Angie Dickinson

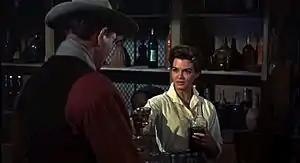
Dickinson with John Wayne in "Rio Bravo"

Dickinson's big-screen breakthrough role came in Howard Hawks' "Rio Bravo" (1959), in which she played a flirtatious gambler called "Feathers", who becomes attracted to the town sheriff played by Dickinson's childhood idol John Wayne. The film co-starred Dean Martin, Ricky Nelson, and Walter Brennan.